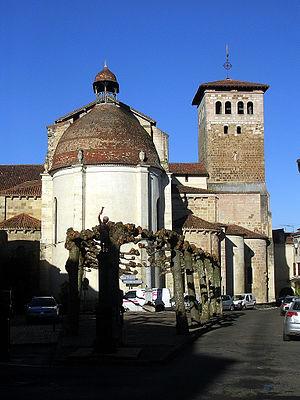
Abside de l'abbaye de Saint-Sever (Landes, France)